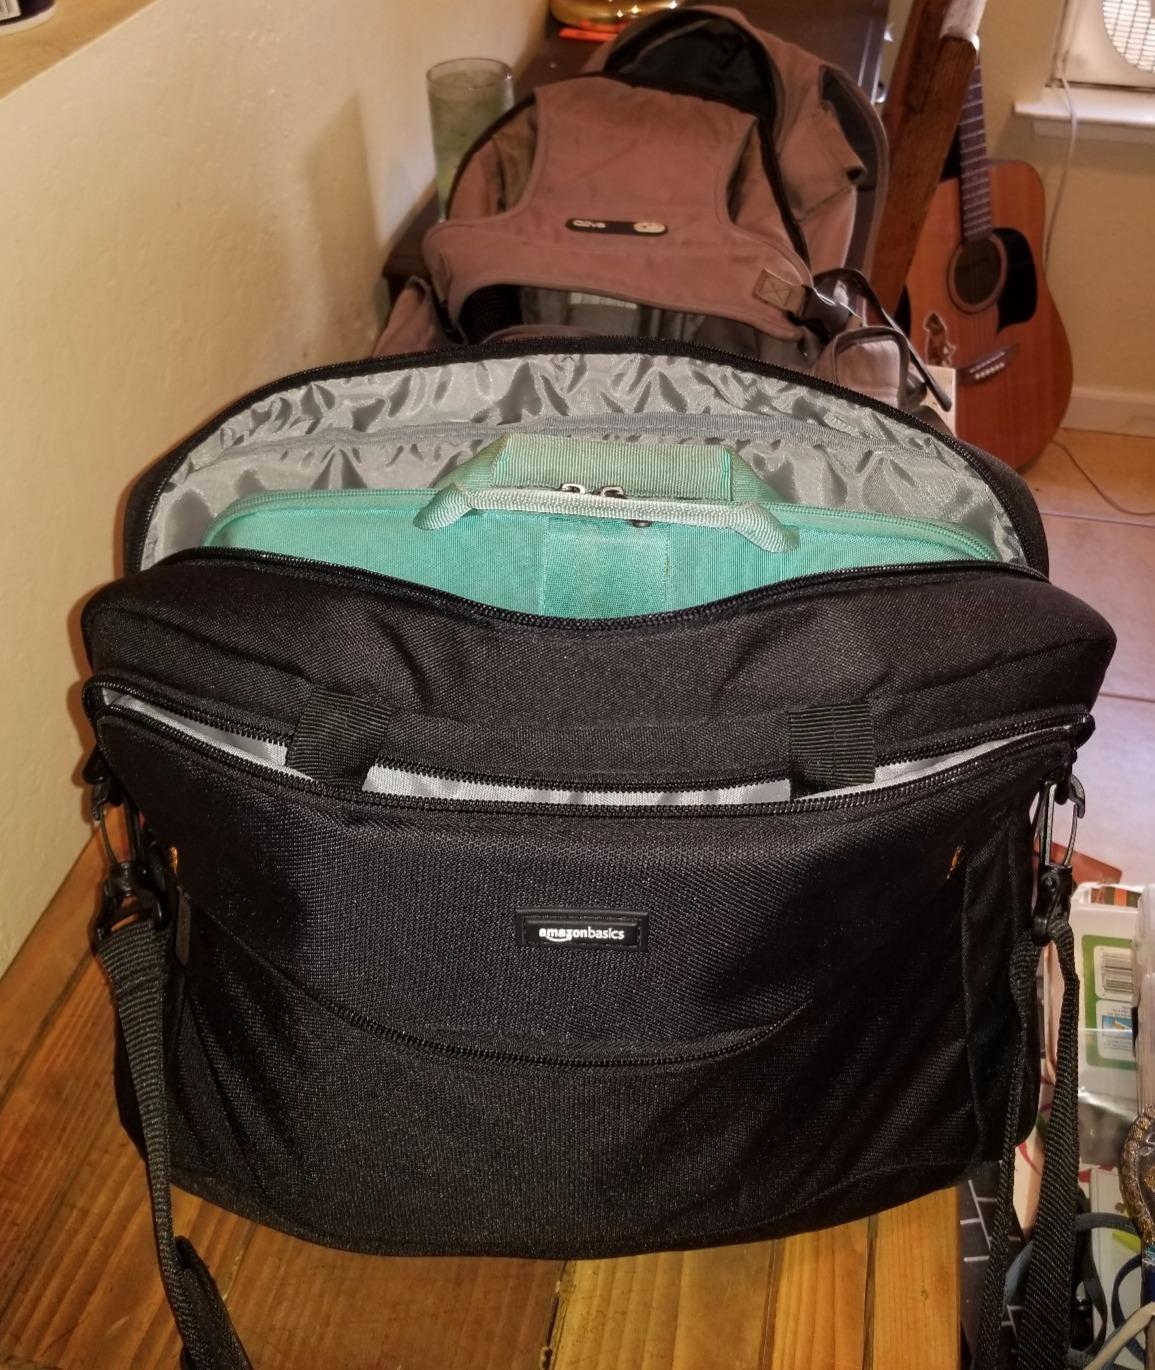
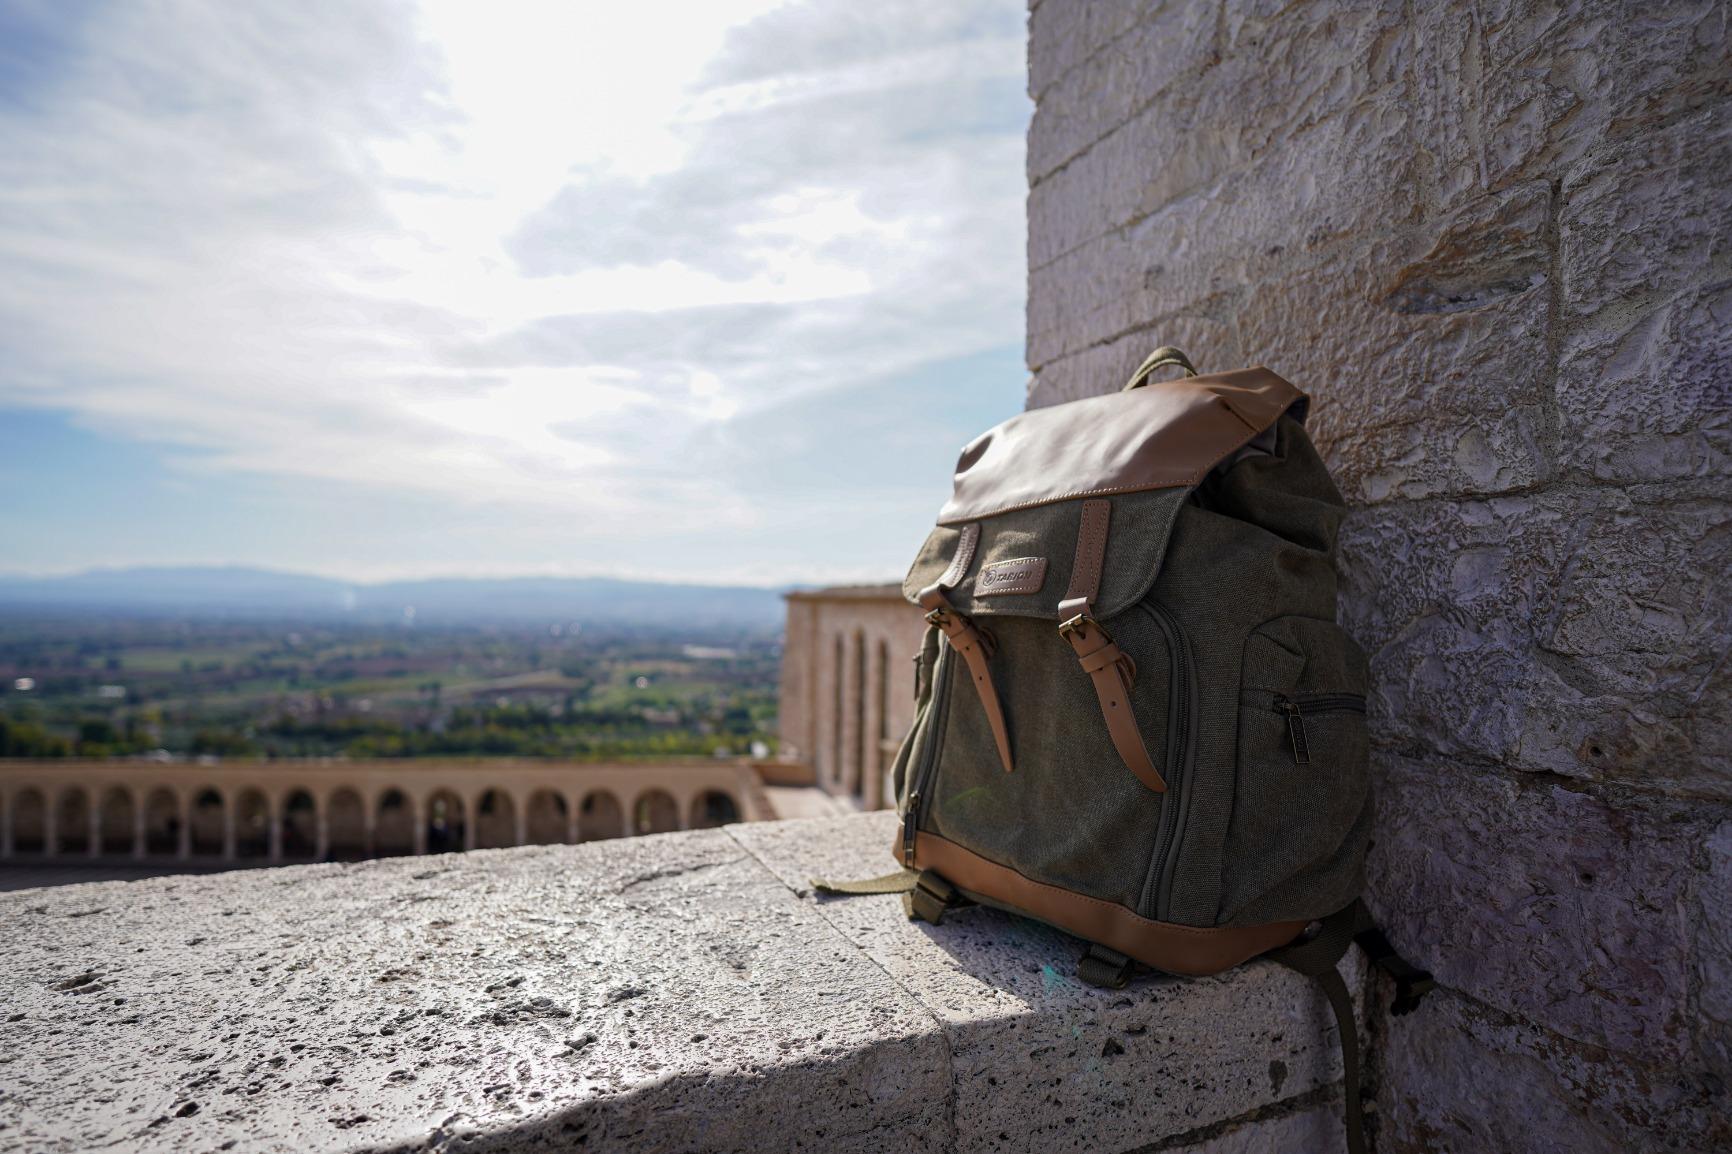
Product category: bag
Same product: no